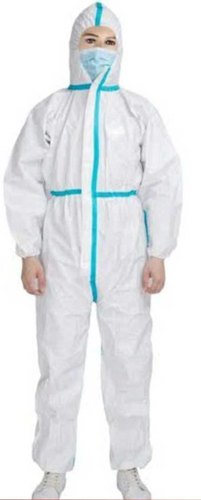
Objects detected:
Mask
Coverall